The World Before the Flood

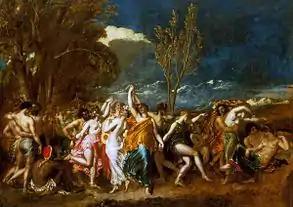
"The World Before the Flood", 1828,

The World Before the Flood is an oil-on-canvas painting by the English artist William Etty, first exhibited in 1828 and currently in the Southampton City Art Gallery. It depicts a scene from John Milton's "Paradise Lost" in which, among a series of visions of the future shown to Adam, he sees the world immediately before the Great Flood. The painting illustrates the stages of courtship as described by Milton: a group of men select wives from a group of dancing women, drag their chosen woman from the group, and settle down to married life. Behind the courting group, an oncoming storm looms, foreshadowing the destruction which the dancers and lovers are about to bring upon themselves.